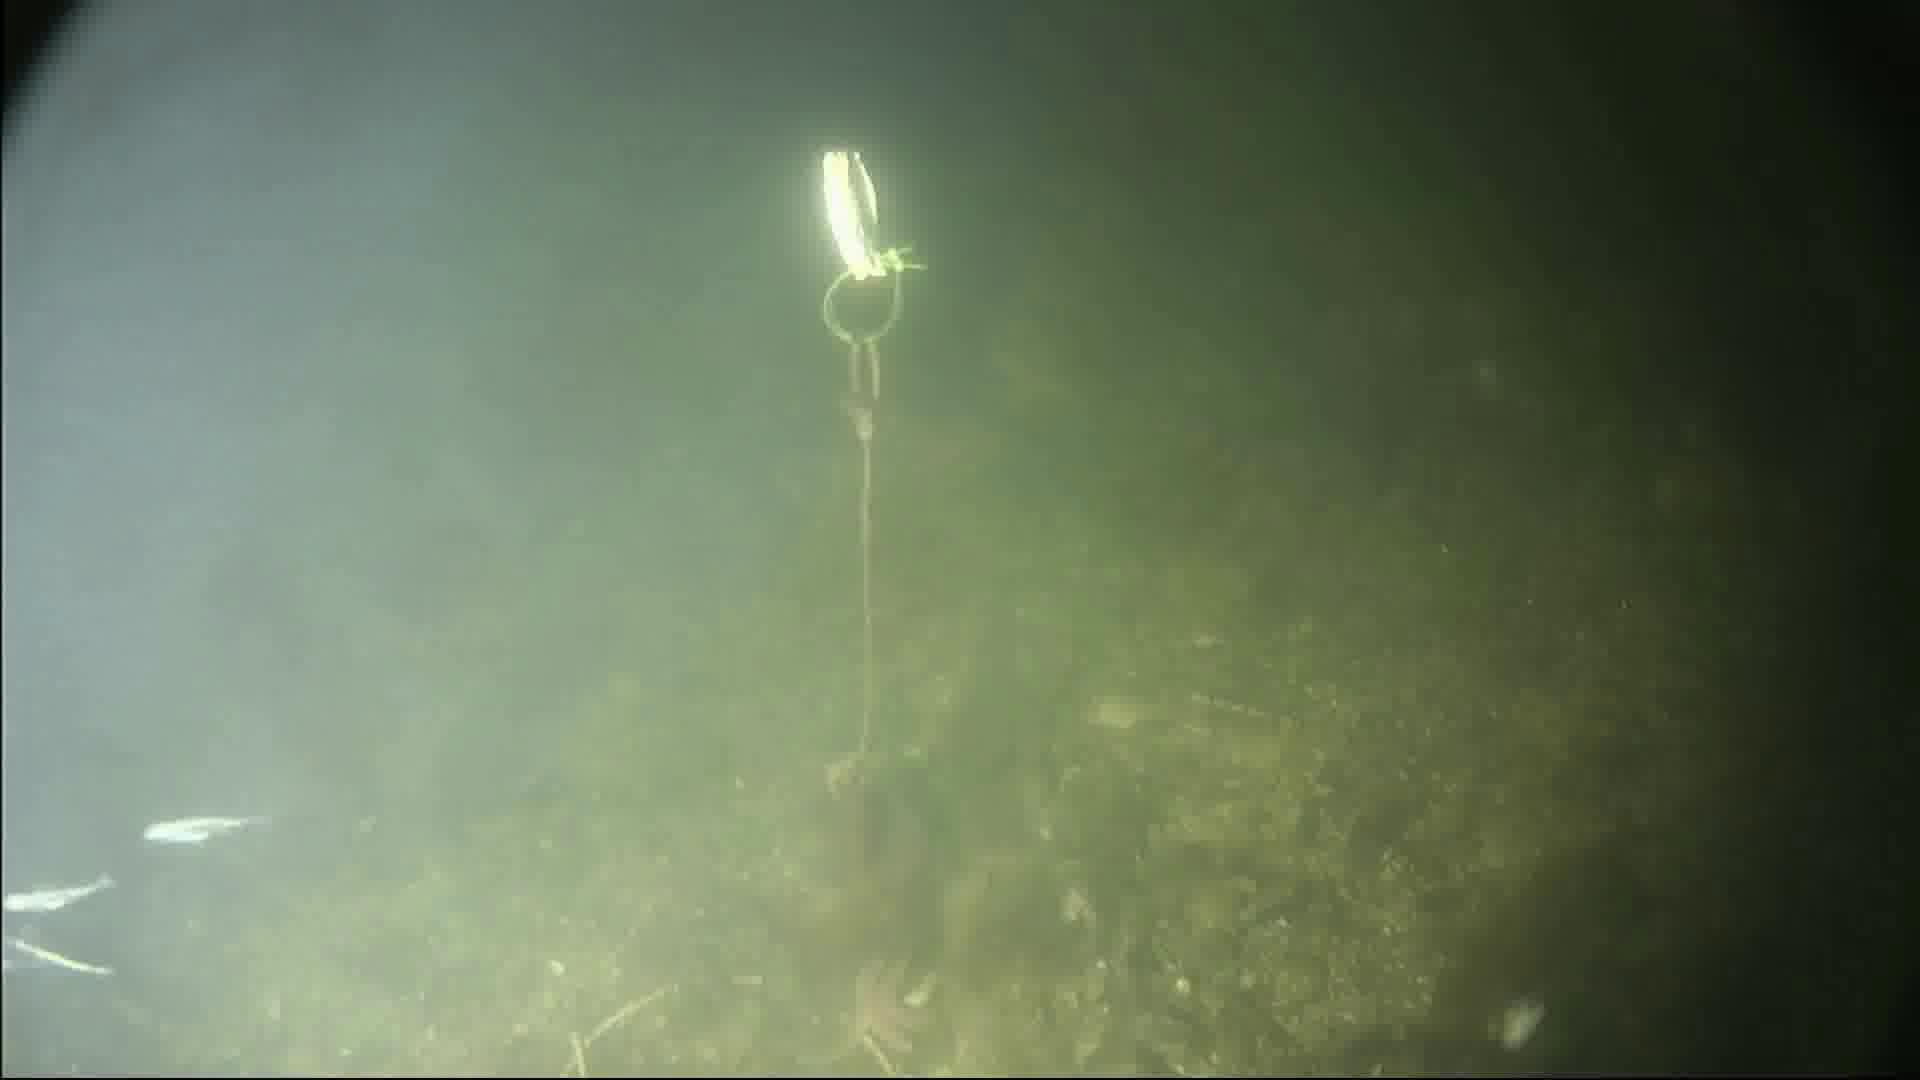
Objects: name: starfish
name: crab
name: small_fish